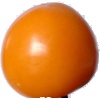
Label: yellow_tomato